James Oliver (inventor)

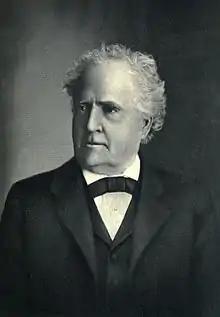
Portrait of James Oliver

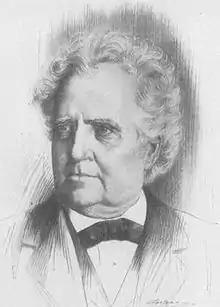
James Oliver

James Oliver (August 28, 1823 – March 2, 1908) was an American inventor and industrialist best known for his creation of the South Bend Iron Works, which was reincorporated as the Oliver Farm Equipment Company after his death. After buying a South Bend, Indiana, foundry with partner Harvey Little in 1855 he began experimenting with improved farm plow designs. Driven by the sales of his popular Oliver Chilled Plow, for which he registered 45 patents during his lifetime, the company grew to become one of the largest in Indiana and one of the world's largest producers of farm plows and horse drawn equipment during the late 19th century.